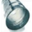
Label: can